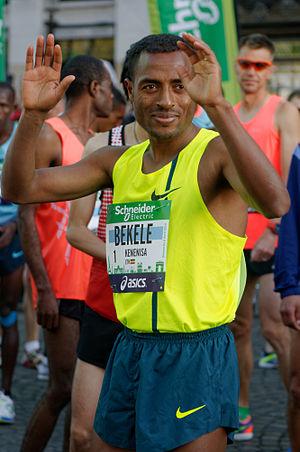
Le Marathon de Paris 2014, officiellement le Schneider Electric Marathon de Paris, est la 38ᵉ édition du Marathon de Paris, en France, qui a lieu le dimanche 6 avril 2014.
Kenenisa Bekele Beyecha est un athlète éthiopien, spécialiste des courses de fond.